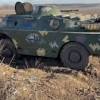
Label: BTR